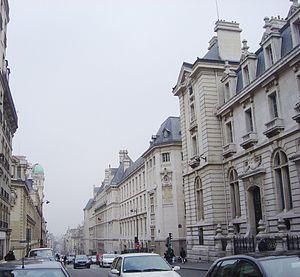
En France, les classes préparatoires aux grandes écoles sont des filières d'enseignement supérieur sélectives hébergées généralement dans les lycées. Communément appelées classes prépas ou prépas et pour la plupart publiques, elles sélectionnent sur dossier après le baccalauréat et préparent en un à trois ans les étudiants aux concours d'admission à certaines grandes écoles.
Roger Bernard, né le 5 août 1908 et mort le 11 avril 1997, est un linguiste et slaviste français de renom, spécialiste de langue bulgare, dont il était professeur à l'École nationale des langues orientales vivantes de Paris. Il était l'élève de Léon Beaulieux. Suivant les conseils du Prof. Paul Boyer, professeur à l'École normale supérieure, il s'inscrit au cours de langue bulgare donné par le professeur Jordan Ivanov en 1929-1930 et passe ses vacances d'été en Bulgarie. Ainsi débutе son histoire d'amour pour ce pays et sa culture.